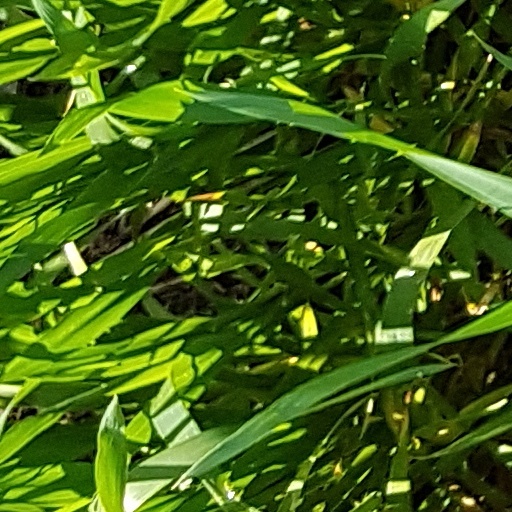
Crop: wheat